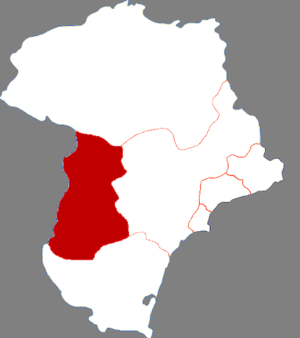
Le xian de Lulong est un district administratif de la province du Hebei en Chine. Il est placé sous la juridiction de la ville-préfecture de Qinhuangdao.